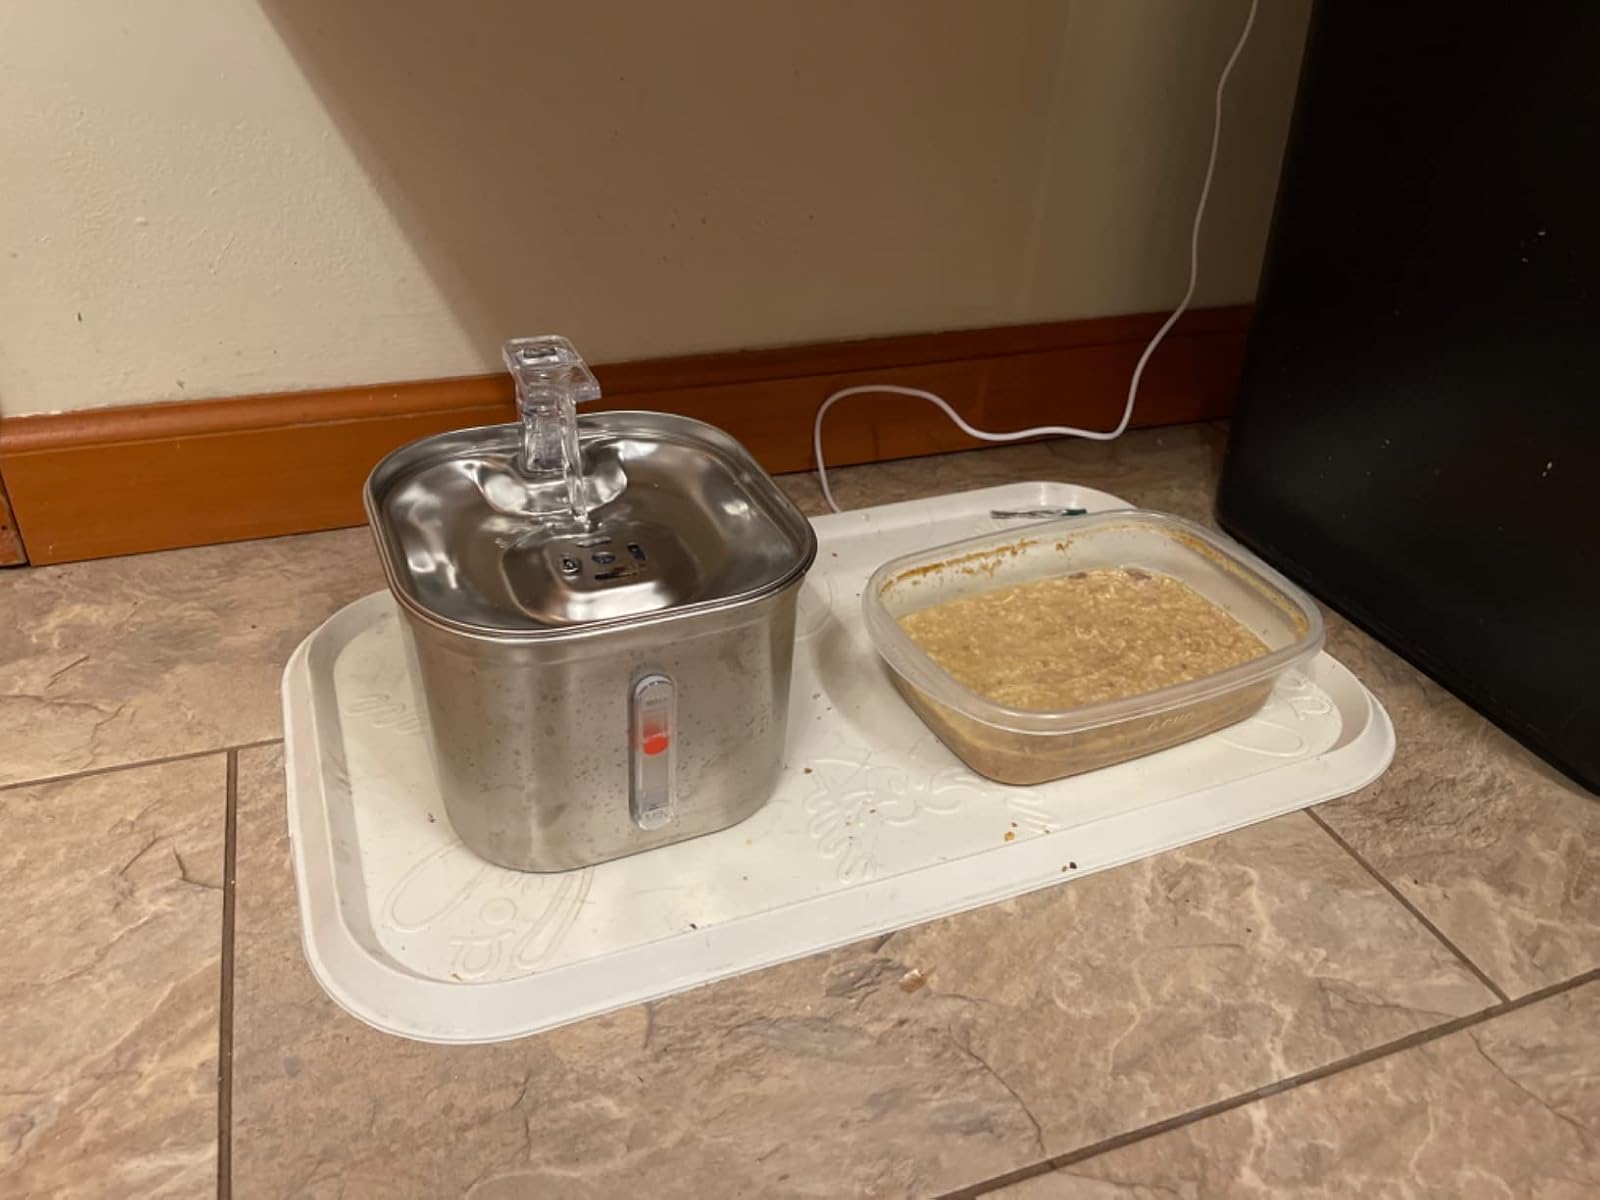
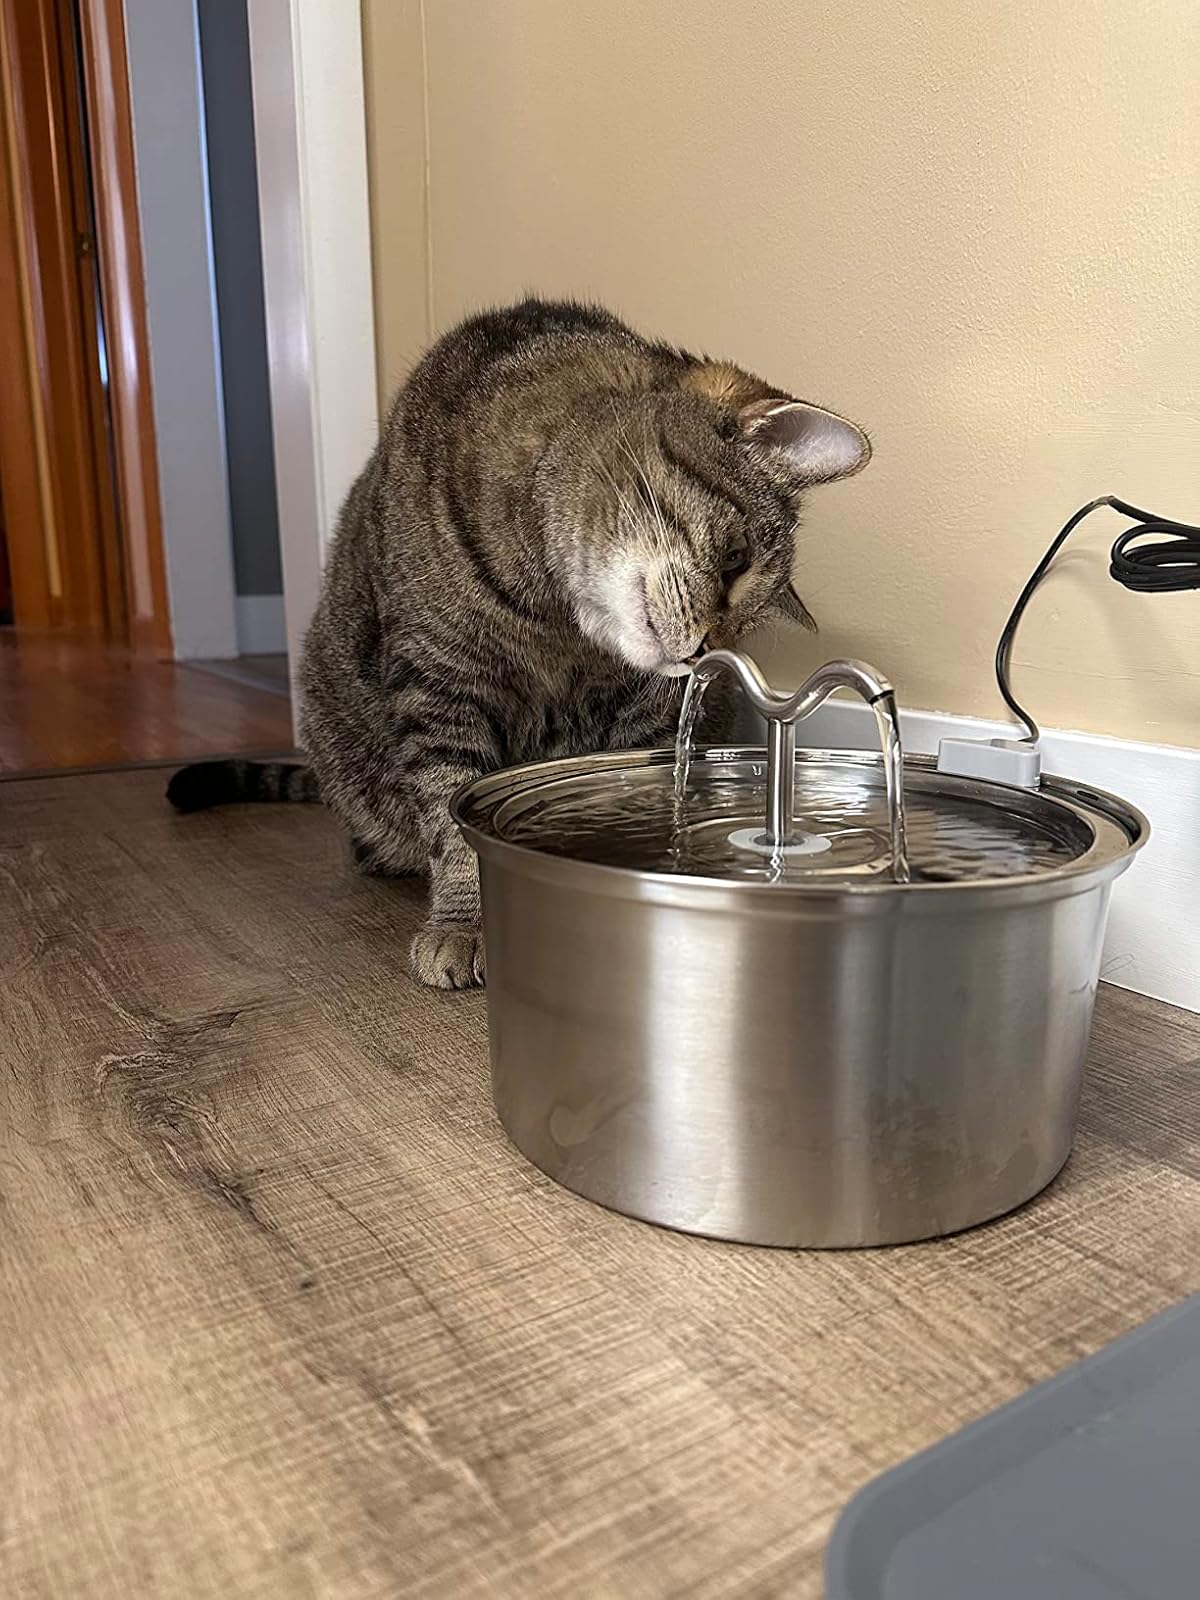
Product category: items_bowl
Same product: no